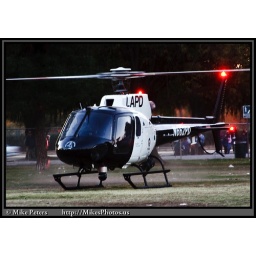
LAPD A-Star N662PD in the new black and white paint scheme @ San Fernando Valley Childrens Day